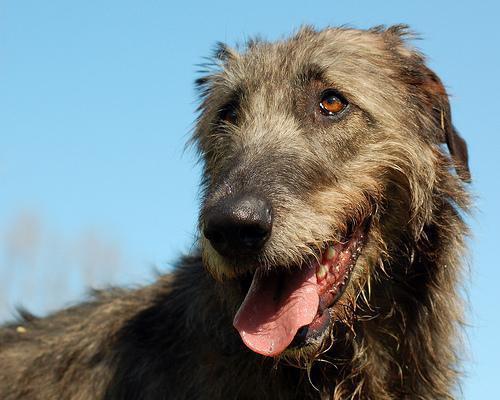
Irish_wolfhound